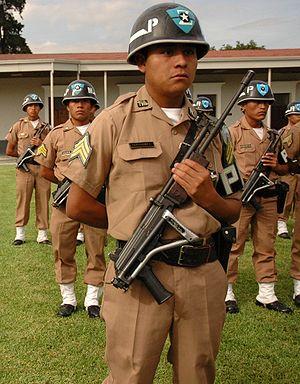
Les Forces armées du Guatemala sont les forces armées de la République du Guatemala. C'est une organisation chargée de la défense nationale et, selon l'article 244 de la Constitution, d'une institution destinée à maintenir l'indépendance, la souveraineté et l'honneur du Guatemala, l'intégrité du territoire, la paix et la sécurité intérieure et extérieure.
La police militaire assure la sécurité et l'application des lois au sein d'une organisation militaire. Son action se limite en général à l'organisation et ses membres.